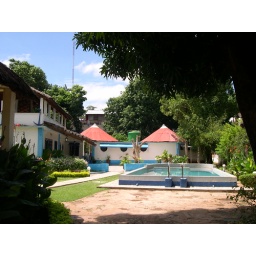
view of my house from under the mango tree